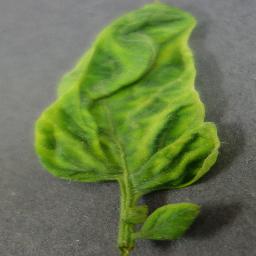
Label: Tomato___Tomato_Yellow_Leaf_Curl_Virus